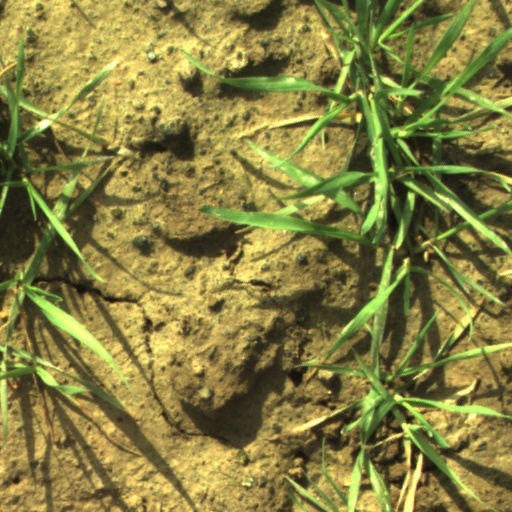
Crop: wheat